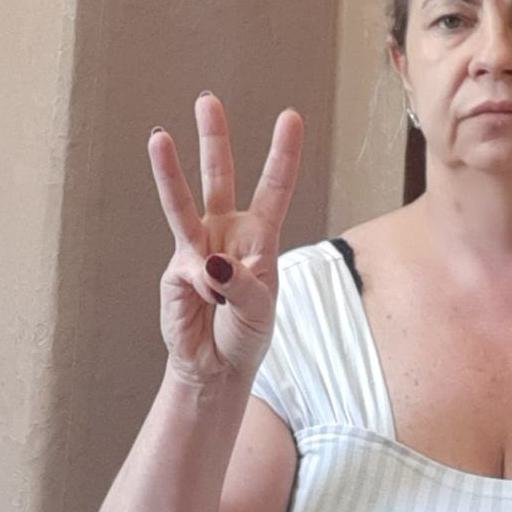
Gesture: three